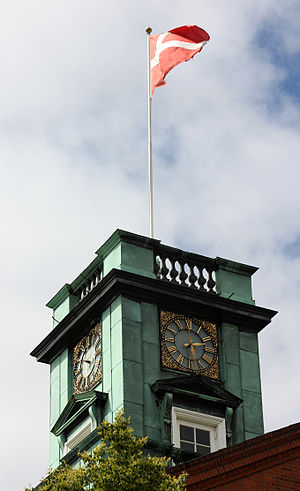
Kolding Rådhus
Rådhustårnet i Kolding.Der har været rådhus på pladsen siden 1500-tallet.
Rådhustårnet i Kolding.Der har været rådhus på pladsen siden 1500 tallet. Kolding, Danmark.
Kolding Rådhus har ligget på Akseltorv siden 1500-tallet, i dag holder kun byrådet til på rådhuset, men inden 1921 lå der også arrest og domhus i bygningen. Den nuværende bygning er hovedsagelig fra en større ombygning i 1920'erne, hvor arkitekten var Ernst Petersen.